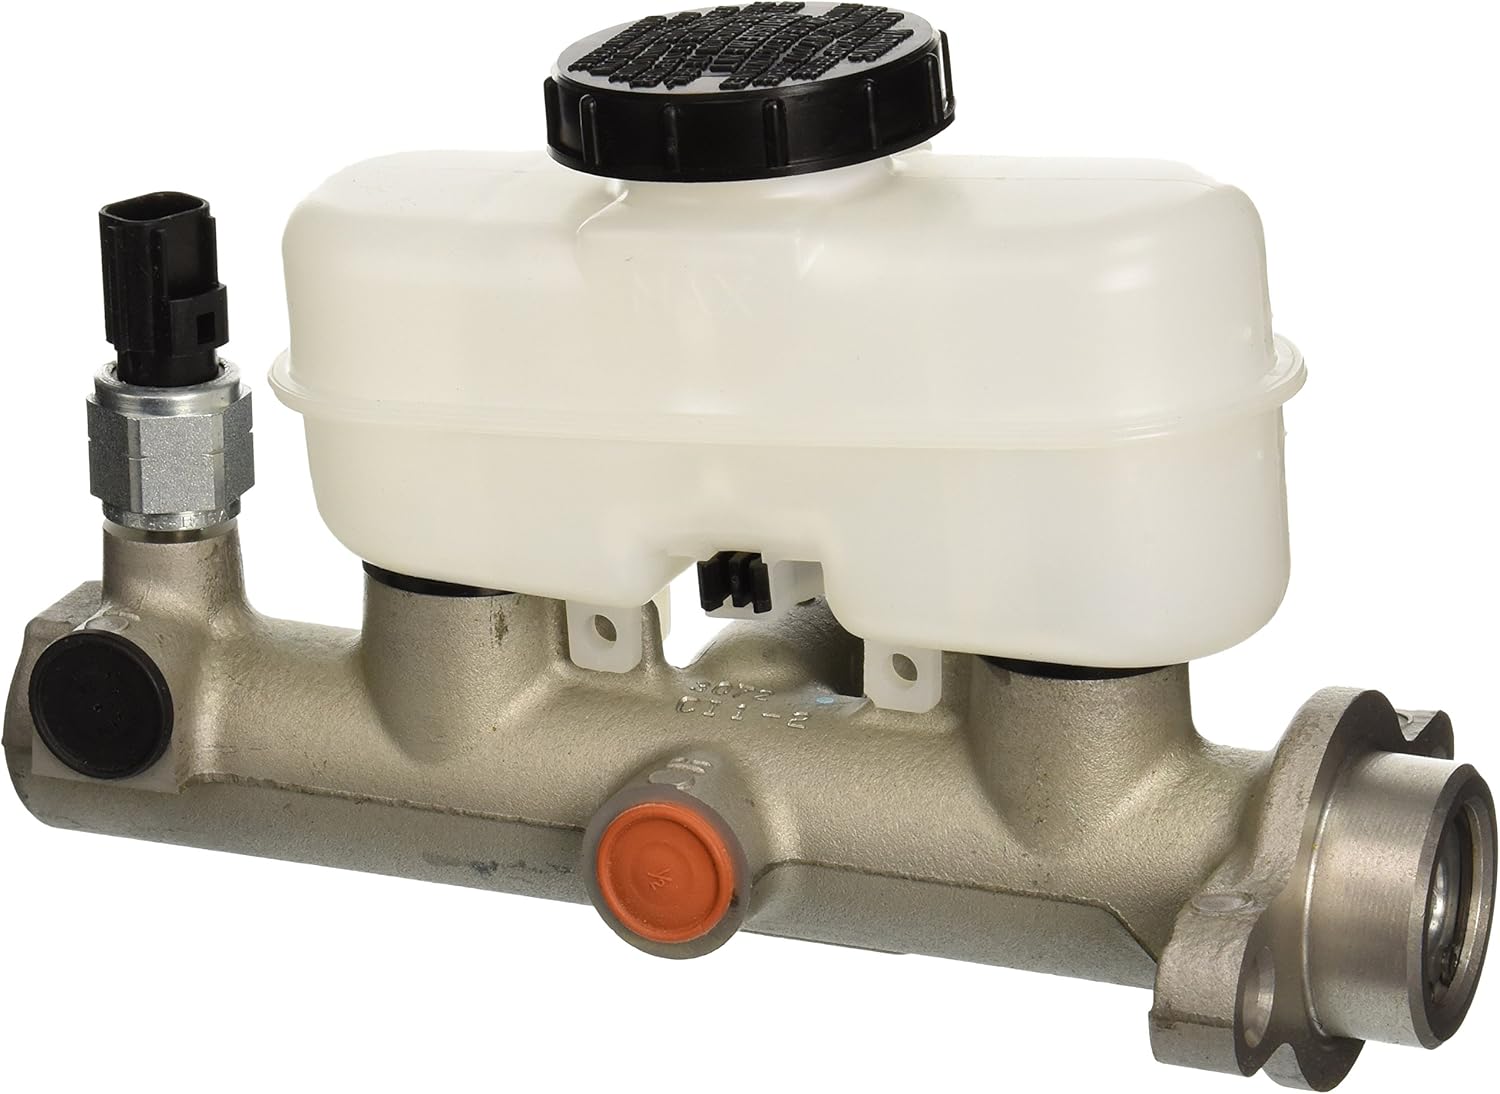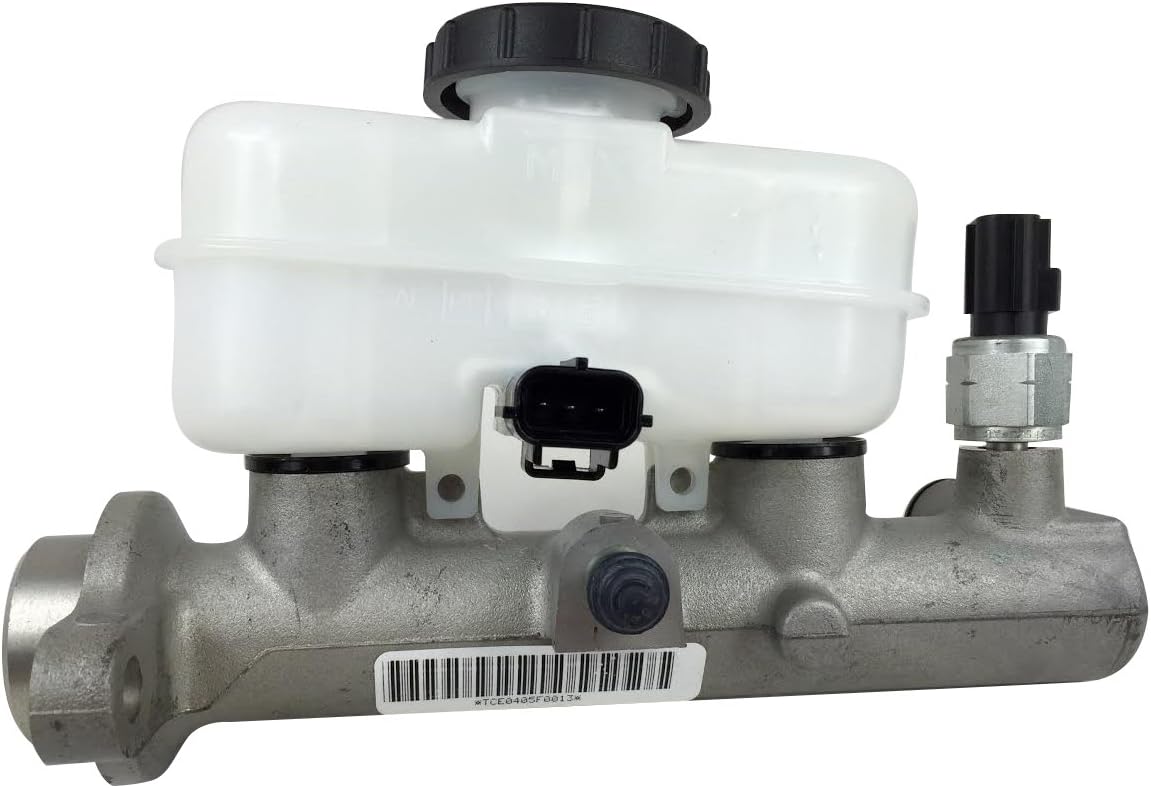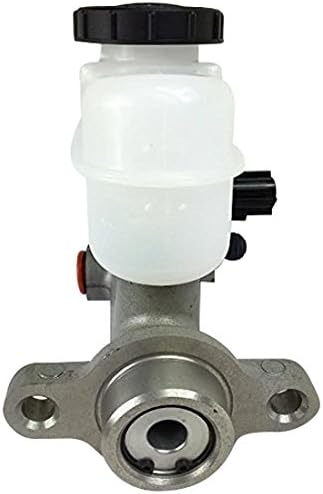
Motorcraft Master Cylinder
Category: Automotive
Master Cylinder
Features: Fit type: Vehicle Specific | Package Dimensions: 8.75 L x 5.5 H x 4 W (inches) | Package Weight : 2 pounds | Country of Origin : China